4th Anti-Aircraft Brigade (United Kingdom)

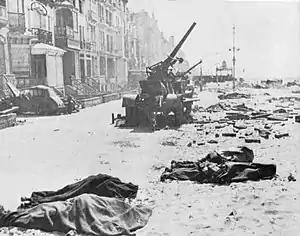
British 3-inch HAA guns abandoned at Dunkirk, June 1940

Following the German invasion of the Low Countries the BEF followed the pre-arranged Plan D and advanced into Belgium to take up defences along the Dyle. However the collapse of the Dutch forces and the German Army's rapid breakthrough in the Ardennes soon threatened the BEF's positions. It withdrew to the Escaut line under frequent air attack. 4th AA Regiment had been defending airfields around Aubigny and Arras, and then followed the BEF into Belgium, taking up positions around Tournai. Here it was in action for six days as the town was bombed by formations of Heinkel He 111s and Dornier Do 17s. On 18 May it was ordered back to Douai and Seclin airfields, the regimental HQ (RHQ) being bombed during the move. The next day it was ordered to move immediately to Templeuve between Orchies and Lille, a move involving great difficulty and much shooting.